Dvicio

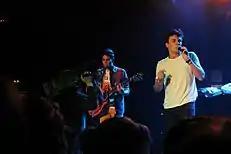
DVICIO concierto Sala CATS de Madrid, 2013

On April 27, Dvicio released their third studio album, "Qué Tienes Tú". It includes the songs "Idiota", "Casi Humanos" and "Quédate" (with Kany García). Dvicio toured the Spanish cities of Madrid, Bilbao, Barcelona. Dvicio are set to tour Mexico and South America. They were also special guest for the Portuguese group D.A.M.A in the concert in Madrid in the Teatro Barcelo, Lead member Andrés Ceballos has collaborated with them that they also got his band up their. Dvicio was on the cover of TVEO magazine in May 2017. Dvicio shared the stage with Mexican artist Mario Bautista at the Auditorio Nacional in México DF on May 27. Dvicio's single "Casi Humanos" stayed in the top 50 of the Spanish singles chart for 11 weeks, while the album entered at number 2 on the Spanish albums chart. Dvicio has also collaborated with Thailand artist Saksit Vejsupaporn also known as (ToR+ Saksit) on the song called "No Te Vas" which was released on Jun 6, 2017 through iTunes and is ranking 85 from Global Top 200's. On July 21, DVICIO released a single of a remix of the song "Casi Humanos" known as "Casi Humanos Los Tailors Remix" On July 24, DVICIO opened up a virtual store in Mexico. On December 4, 2017, DVICIO toured Mexico, Argentina and Chile.